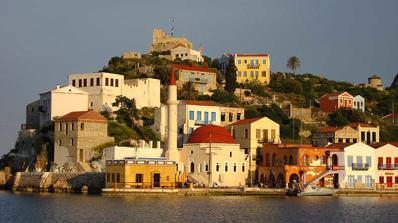
Building: Kastellorizo Folk Art Museum
Country: Unknown
Year built: 2007
Museum in Kastellorizo, Greece The museum in the port of Kastellorizo. The Kastellorizo Folk Art Museum ( Greek : Μουσείο Λαϊκής Τέχνης Καστελλόριζου ) is a museum in the small island of Kastellorizo , Greece , housed in a historical Ottoman-era mosque that was known as the Kavos Mosque ( Greek : Τζαμί του Κάβου , lit. 'Mosque of the Peninsula') or simply the Kastellorizo Mosque ( Greek : Τζαμί του Καστελλόριζου , Turkish : Meis Camii ). Description Located on the tip of the small peninsula that forms the neighbourhood of Kavos, the island's only mosque, coloured in beige and red colors, was erected on the site of a previous Christian church dedicated to Saint Paraskevi . It was built in 1775. Since July 2007, it houses the Historical Collection of Kastellorizo, mostly consisting of old photographs, pictures, and documents recording the history of Kastellorizo from the nineteenth century until its destruction in 1943 during World War II and 1948, when the island along with the rest of the Dodecanese archipelago joined the rest of Greece , following a brief period under Italian rule . See also Greece portal Islam portal Architecture portal Islam in Greece List of former mosques in Greece Chios Byzantine Museum Ottoman Greece References